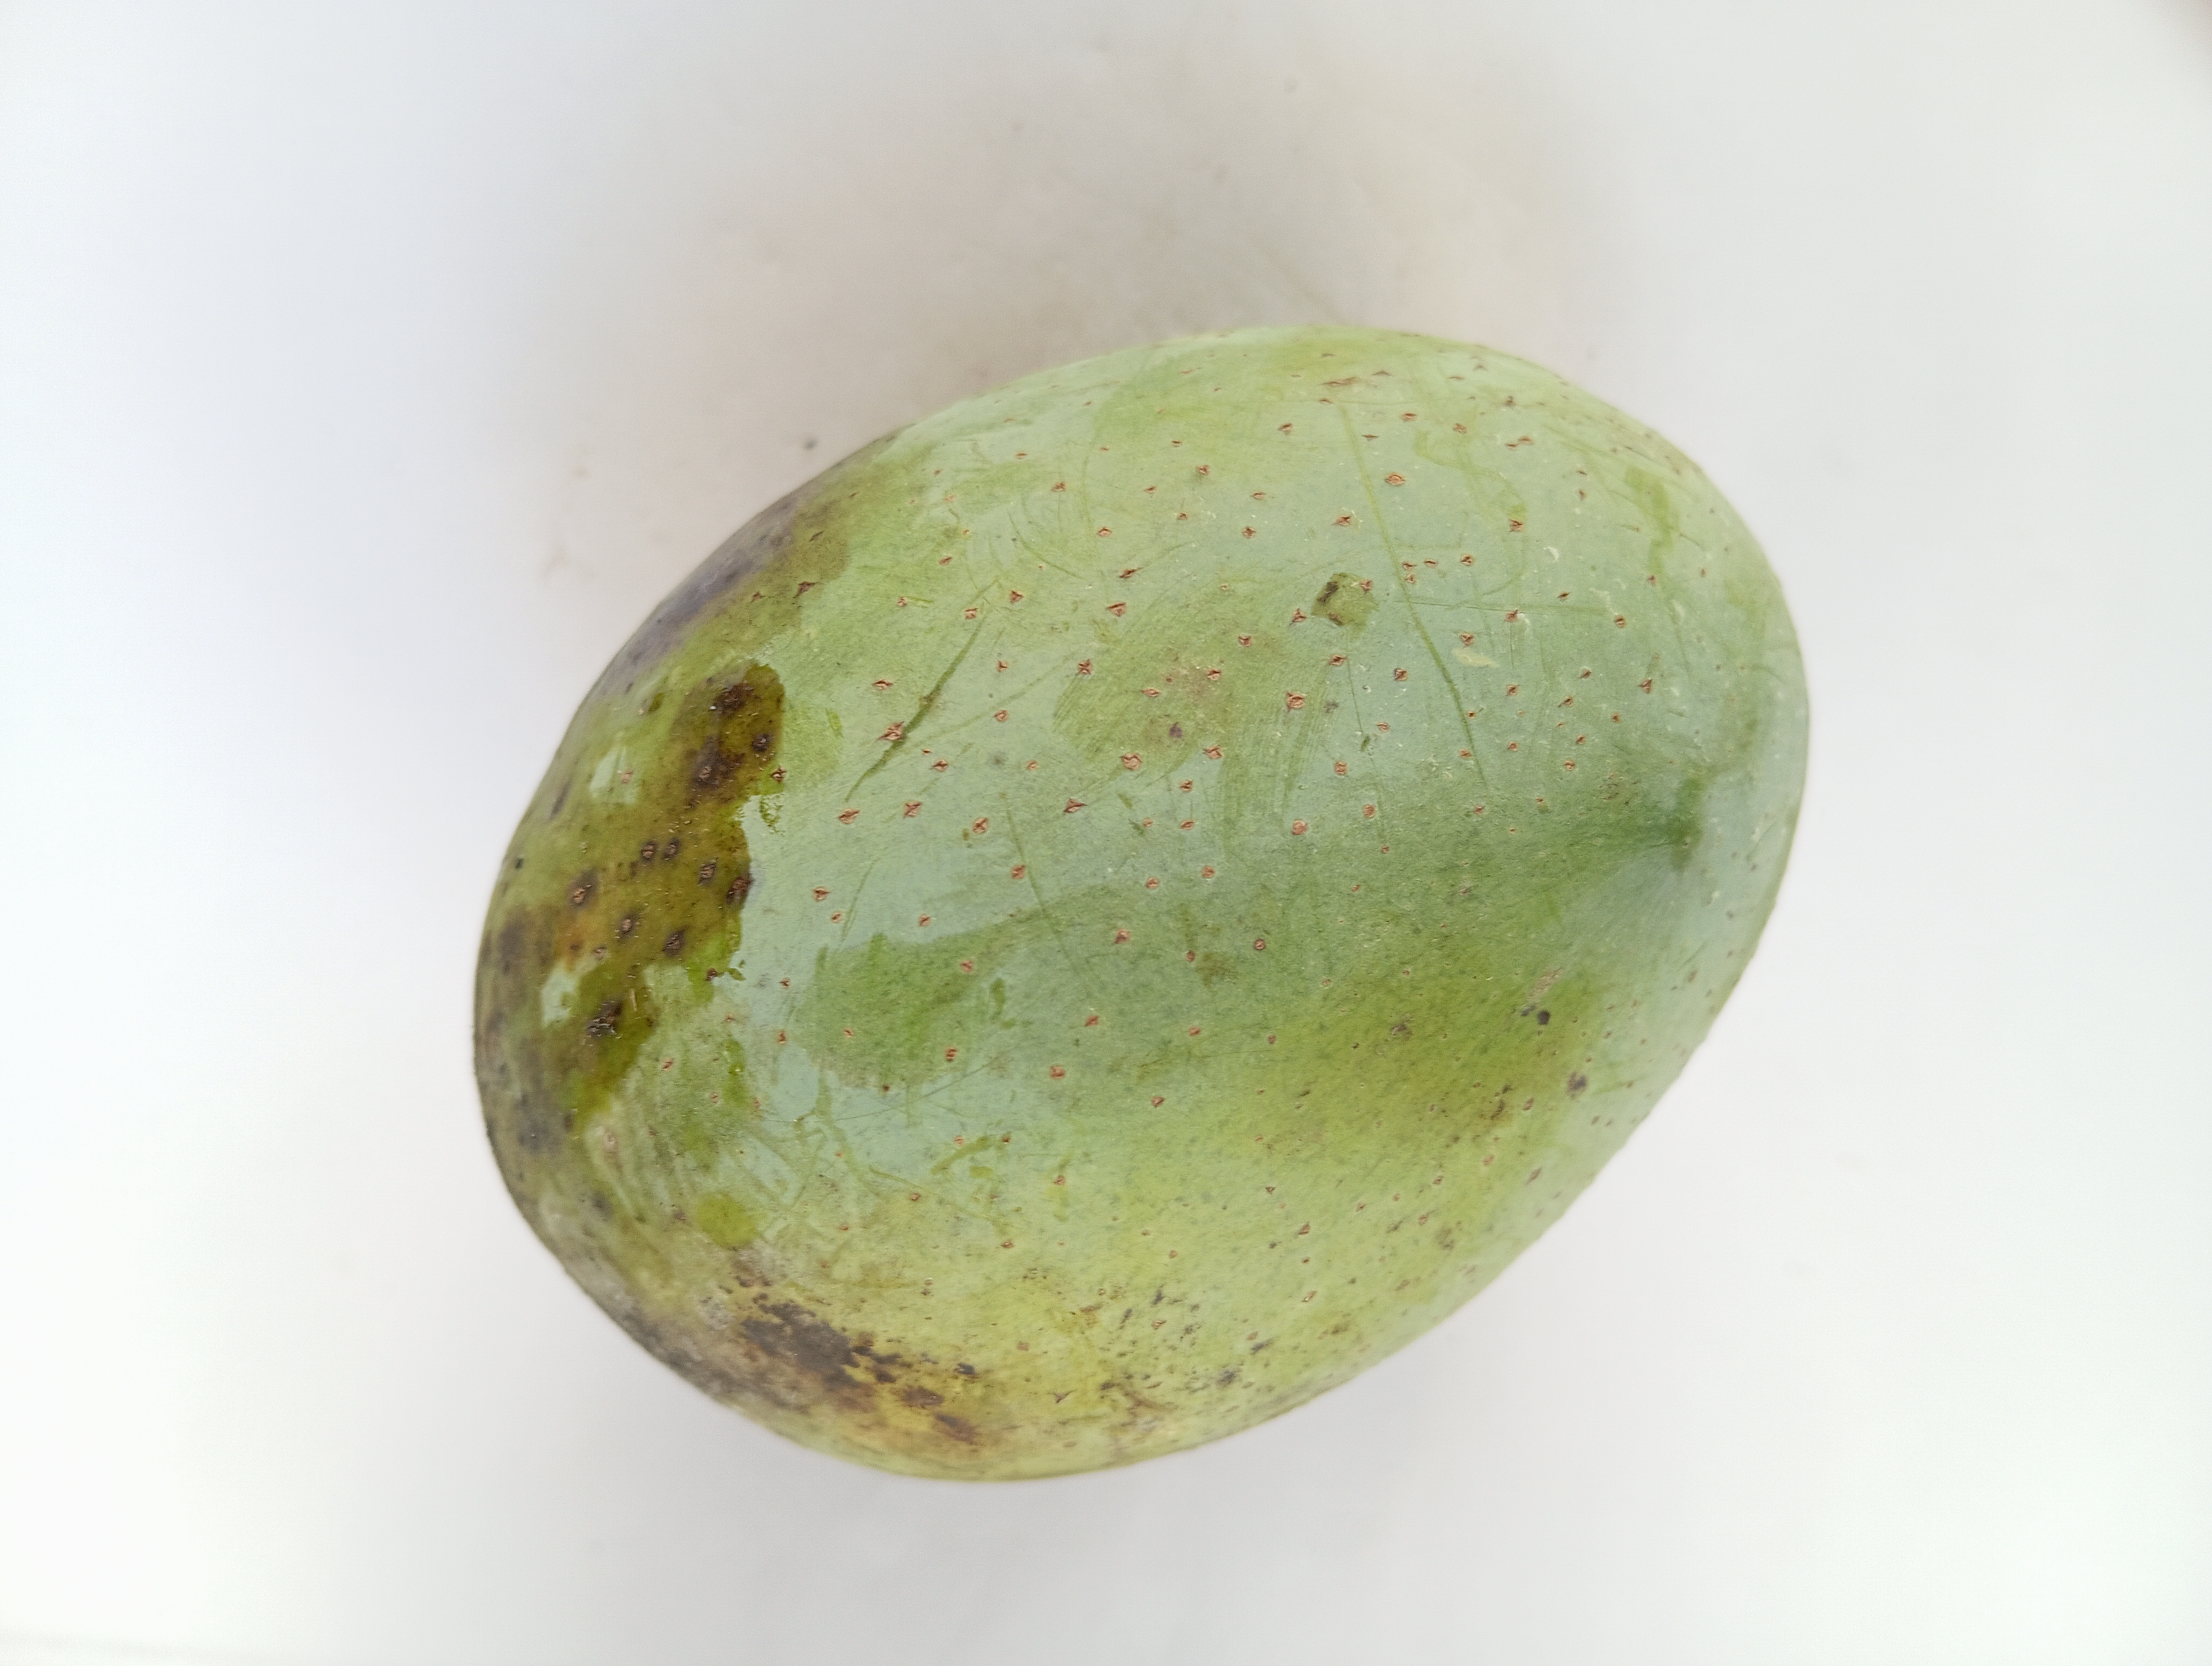
Mango variety: Langra